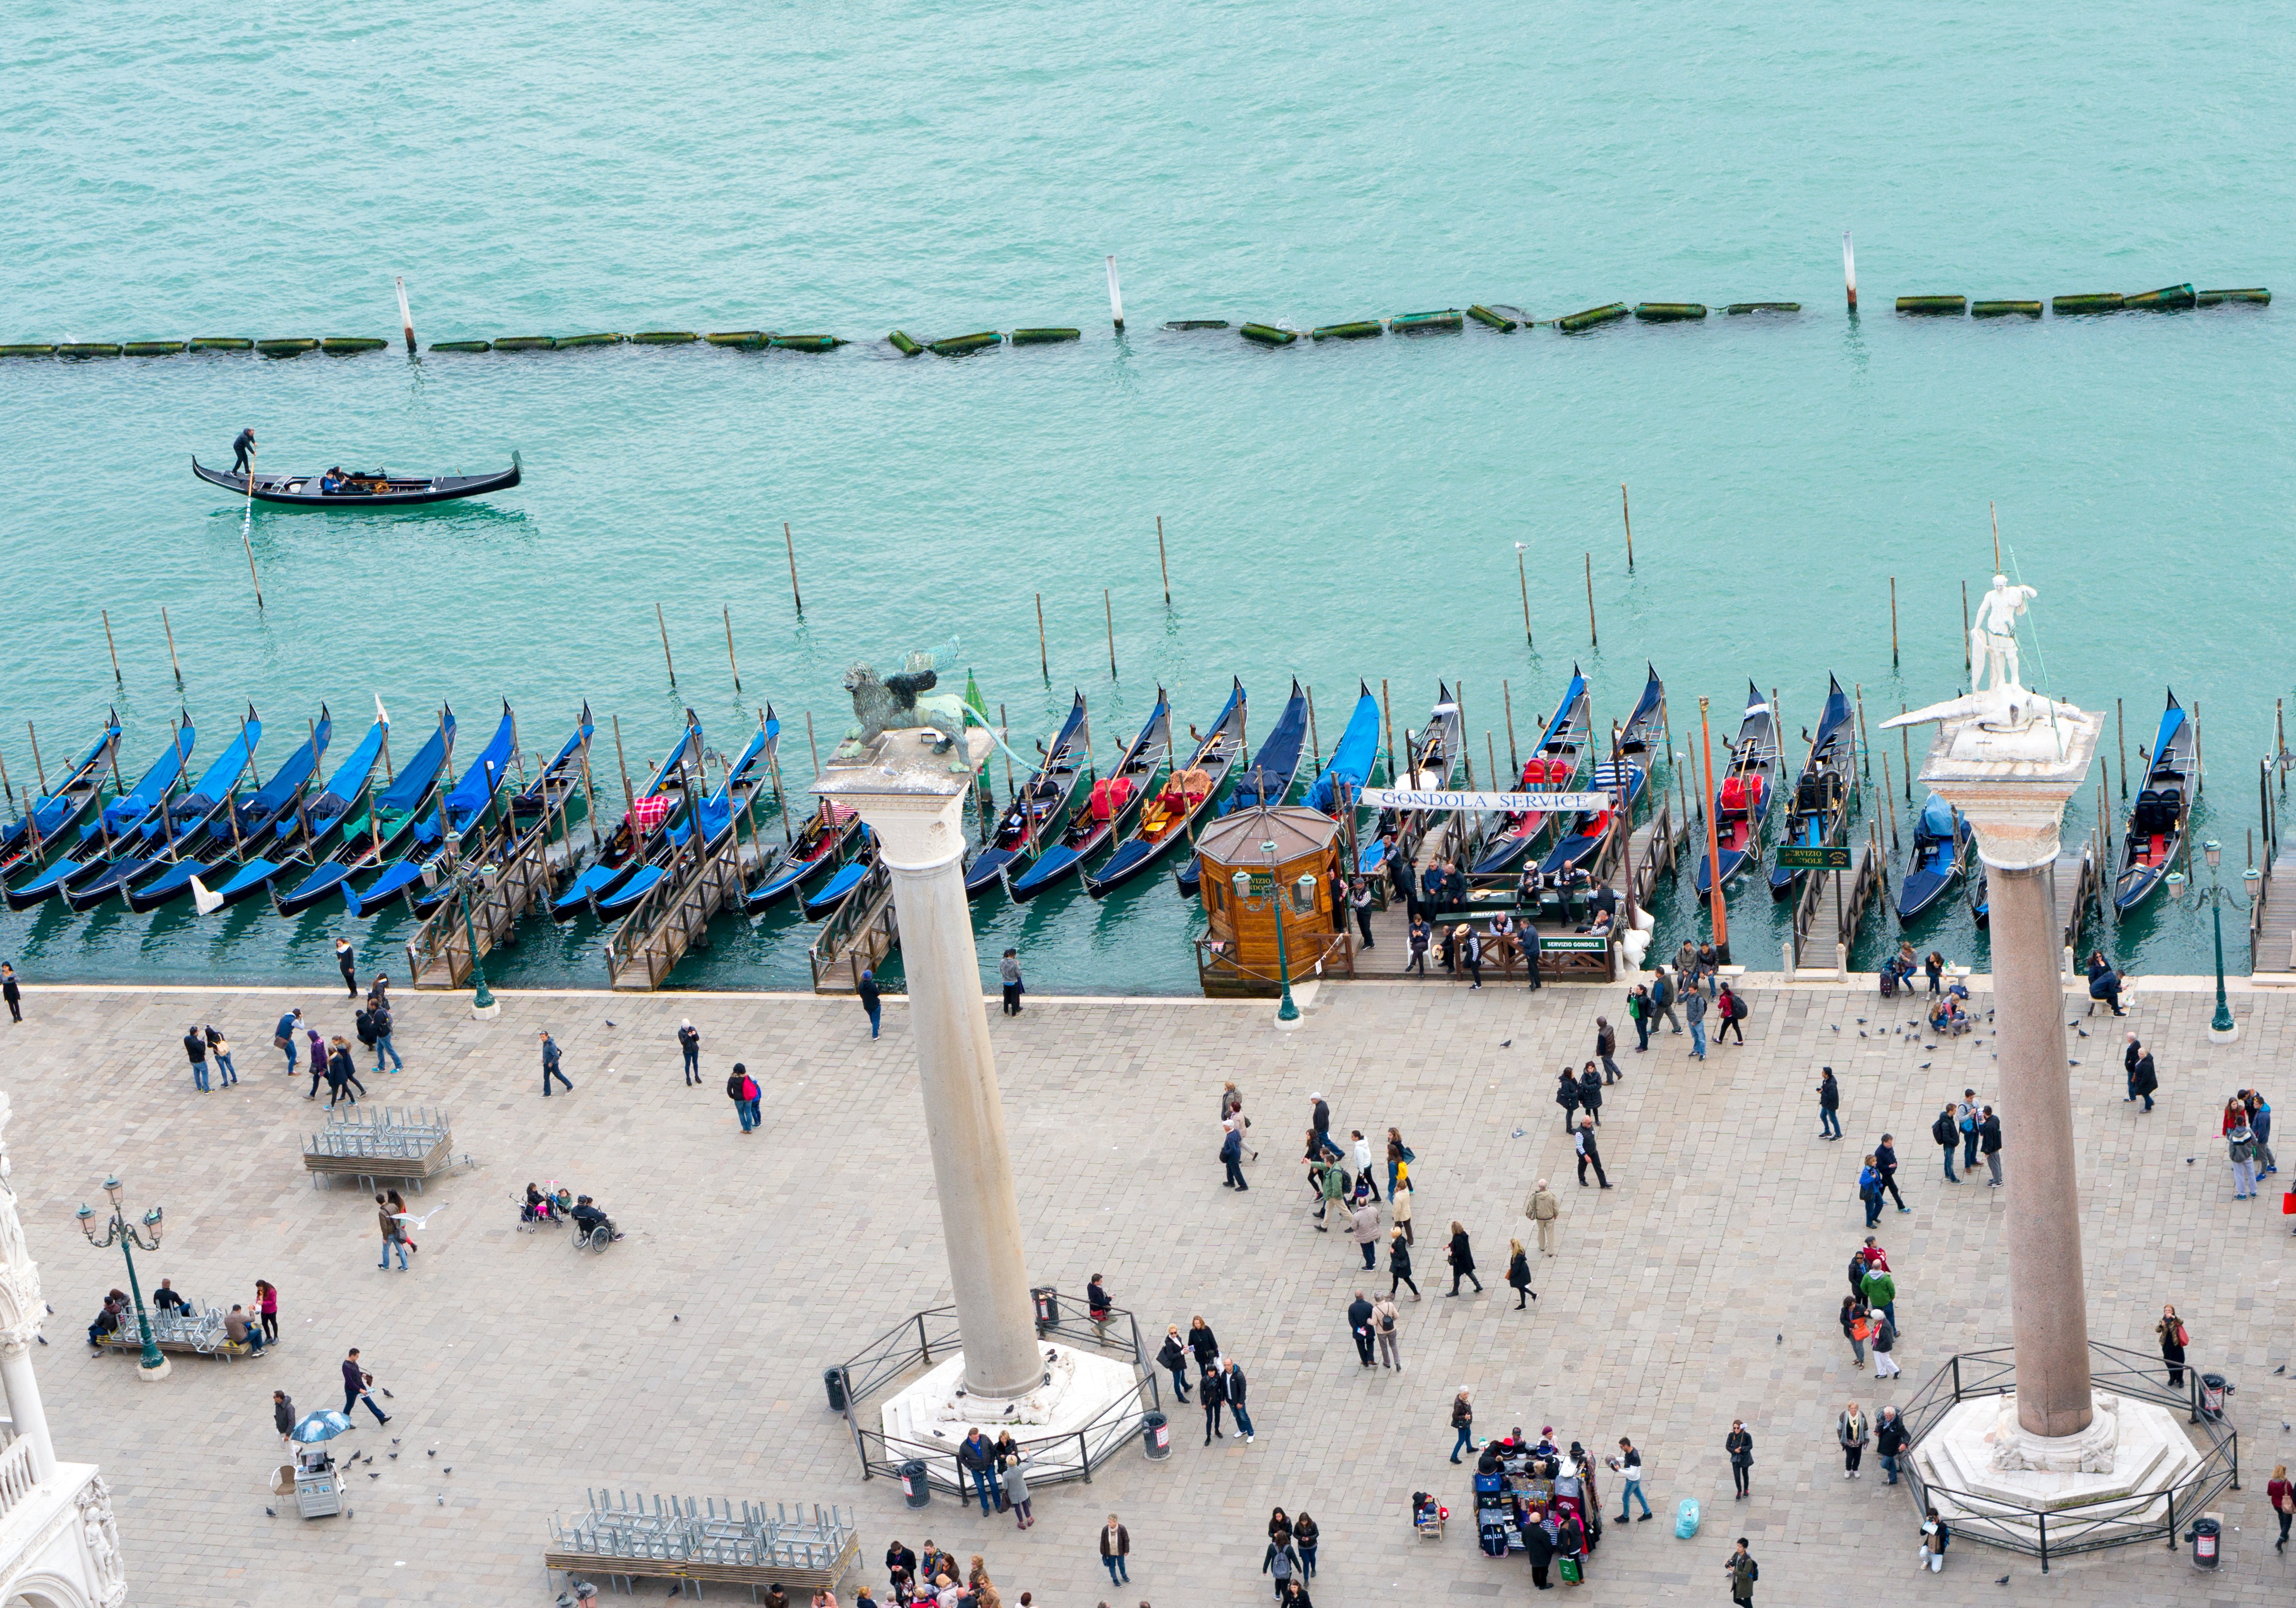
beach, sea, dock, vacation, italy, venice, marina, boating, boats, gondola